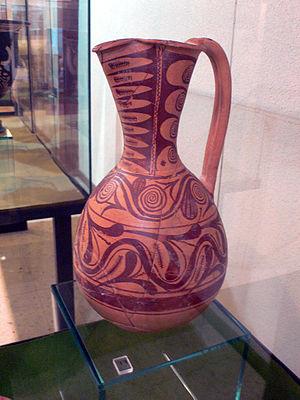
L'Espagne barcide est une province carthaginoise de 237 à 206, qui a été conquise sur les tribus ibères locales par la famille des Barca, jusqu'à la deuxième guerre punique et la victoire romaine de 206 du futur Scipion l'Africain.
L’Hispanie est le nom donné par les Romains à la péninsule Ibérique. Depuis le XVᵉ siècle l’Hispanie est l’hôte des États modernes espagnol et portugais.
Le Musée archéologique municipal de Carthagène est un musée consacré à l'acquisition, à la conservation, à l'étude et à l'exposition des objets en relation avec l'archéologie de la commune de Carthagène dans la Région de Murcie.